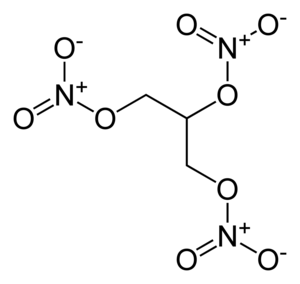
Nitroglycerin / Opfindelsen af ”sprængolie”
Den kemiske opbygning af nitroglycerin.
Nitroglycerin, med det kemiske navn Glyceryltrinitrat, er et yderst eksplosivt stof, som blandt andet anvendes til fremstilling af dynamit. Navnet nitroglycerin må kemisk betegnes som misvisende, for stoffet er ikke en nitroforbindelse, men i stedet en ester af glycerol og salpetersyre.